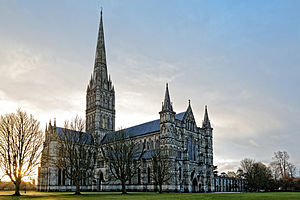
Salisbury Cathedral
Salisbury Cathedral.
Salisbury Cathedral er en anglikansk domkirke i Salisbury i England og en af de fornemste eksempler på tidlig engelsk arkitektur. Hovedparten af kirken blev bygget på de 38 år fra 1220 til 1258.